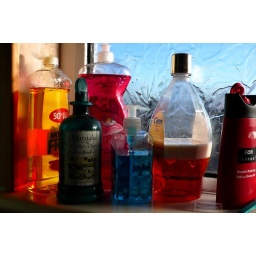
Colourful liquids accumulated on the bathroom window ledge backlit by the morning sun.